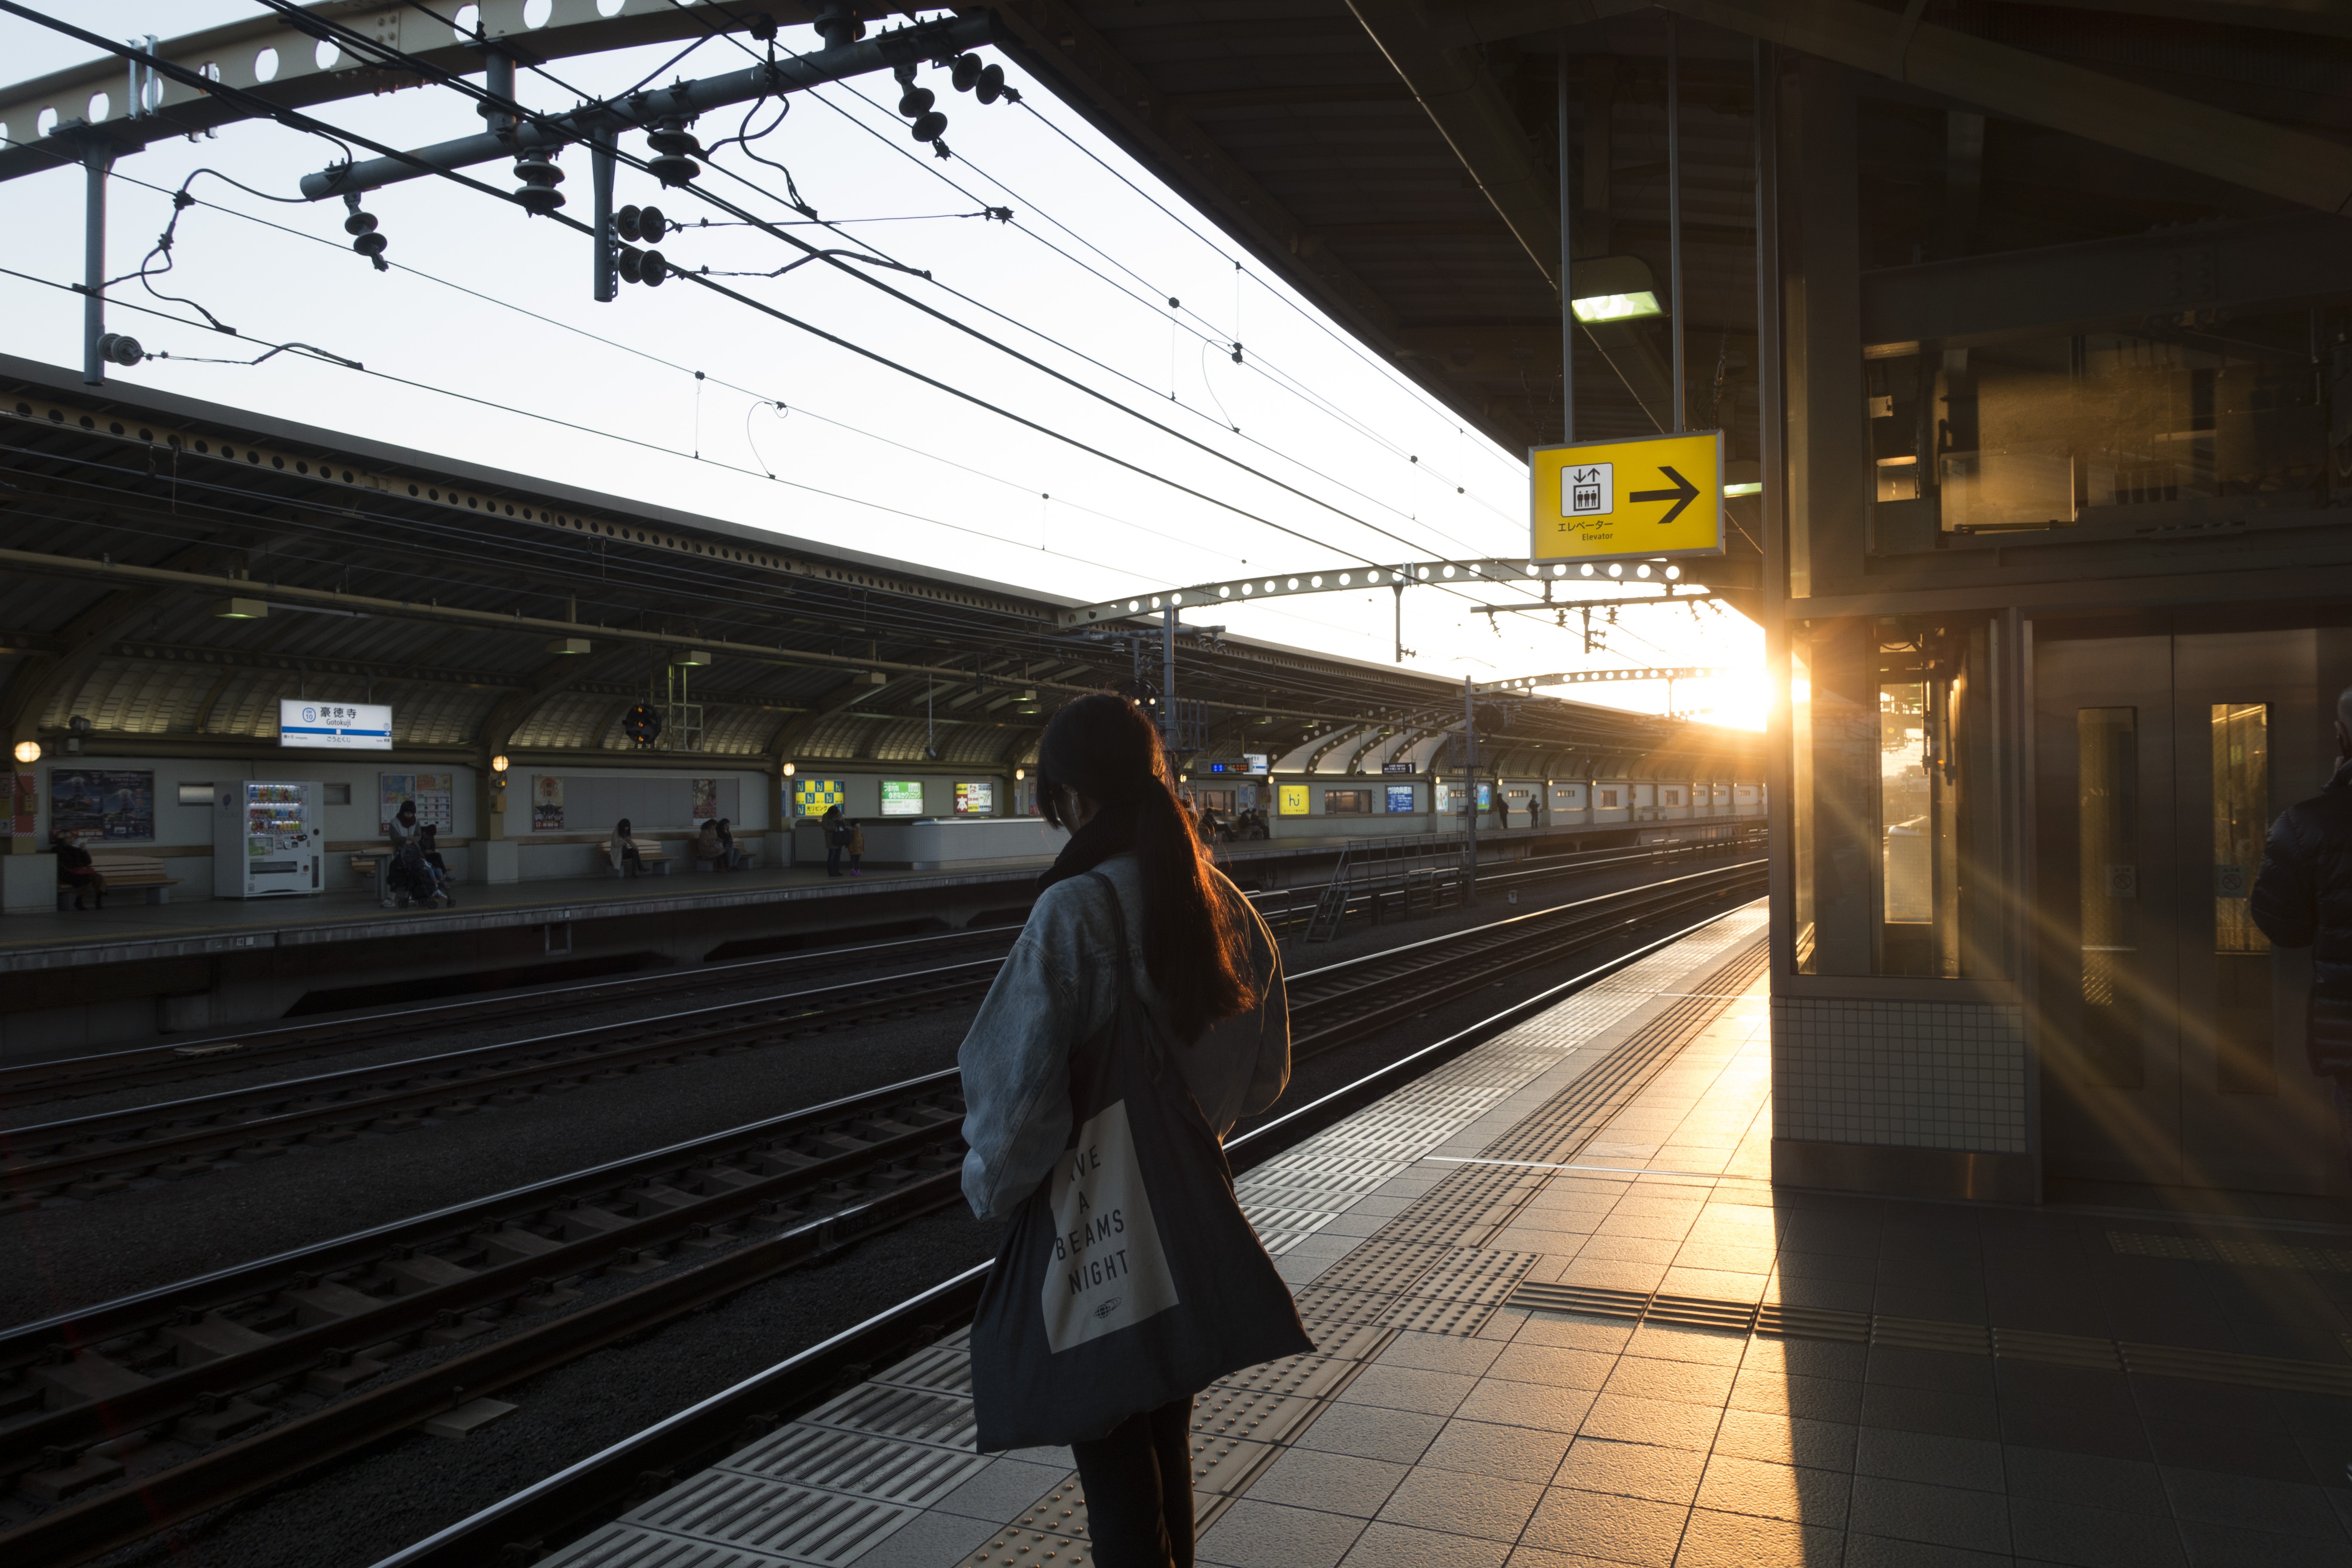
light, track, railway, night, rail, train, commute, subway, metro, transport, vehicle, station, train station, japan, public transport, metro station, tokyo, japanese, rail transport, urban area, metropolitan area, rapid transit